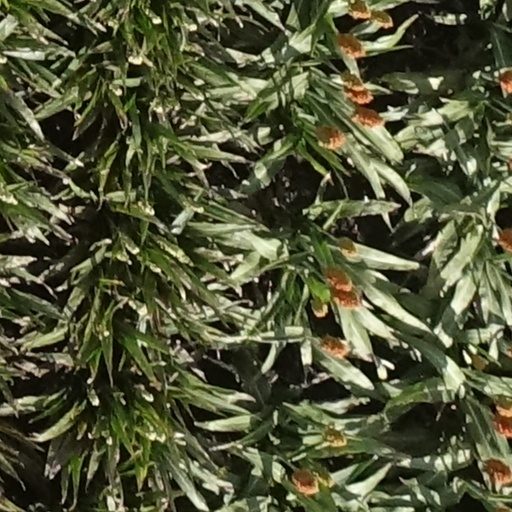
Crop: sorghum